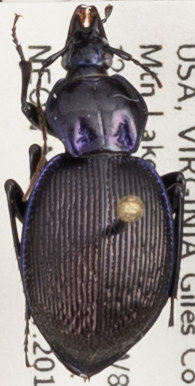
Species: Sphaeroderus stenostomus lecontei
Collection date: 2019-05-07
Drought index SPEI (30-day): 0.966
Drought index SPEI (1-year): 2.09
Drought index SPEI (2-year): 2.09